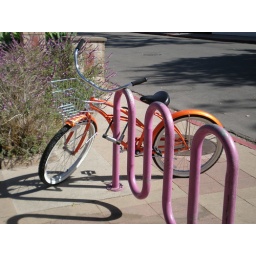
cute bike in Santa Barbara